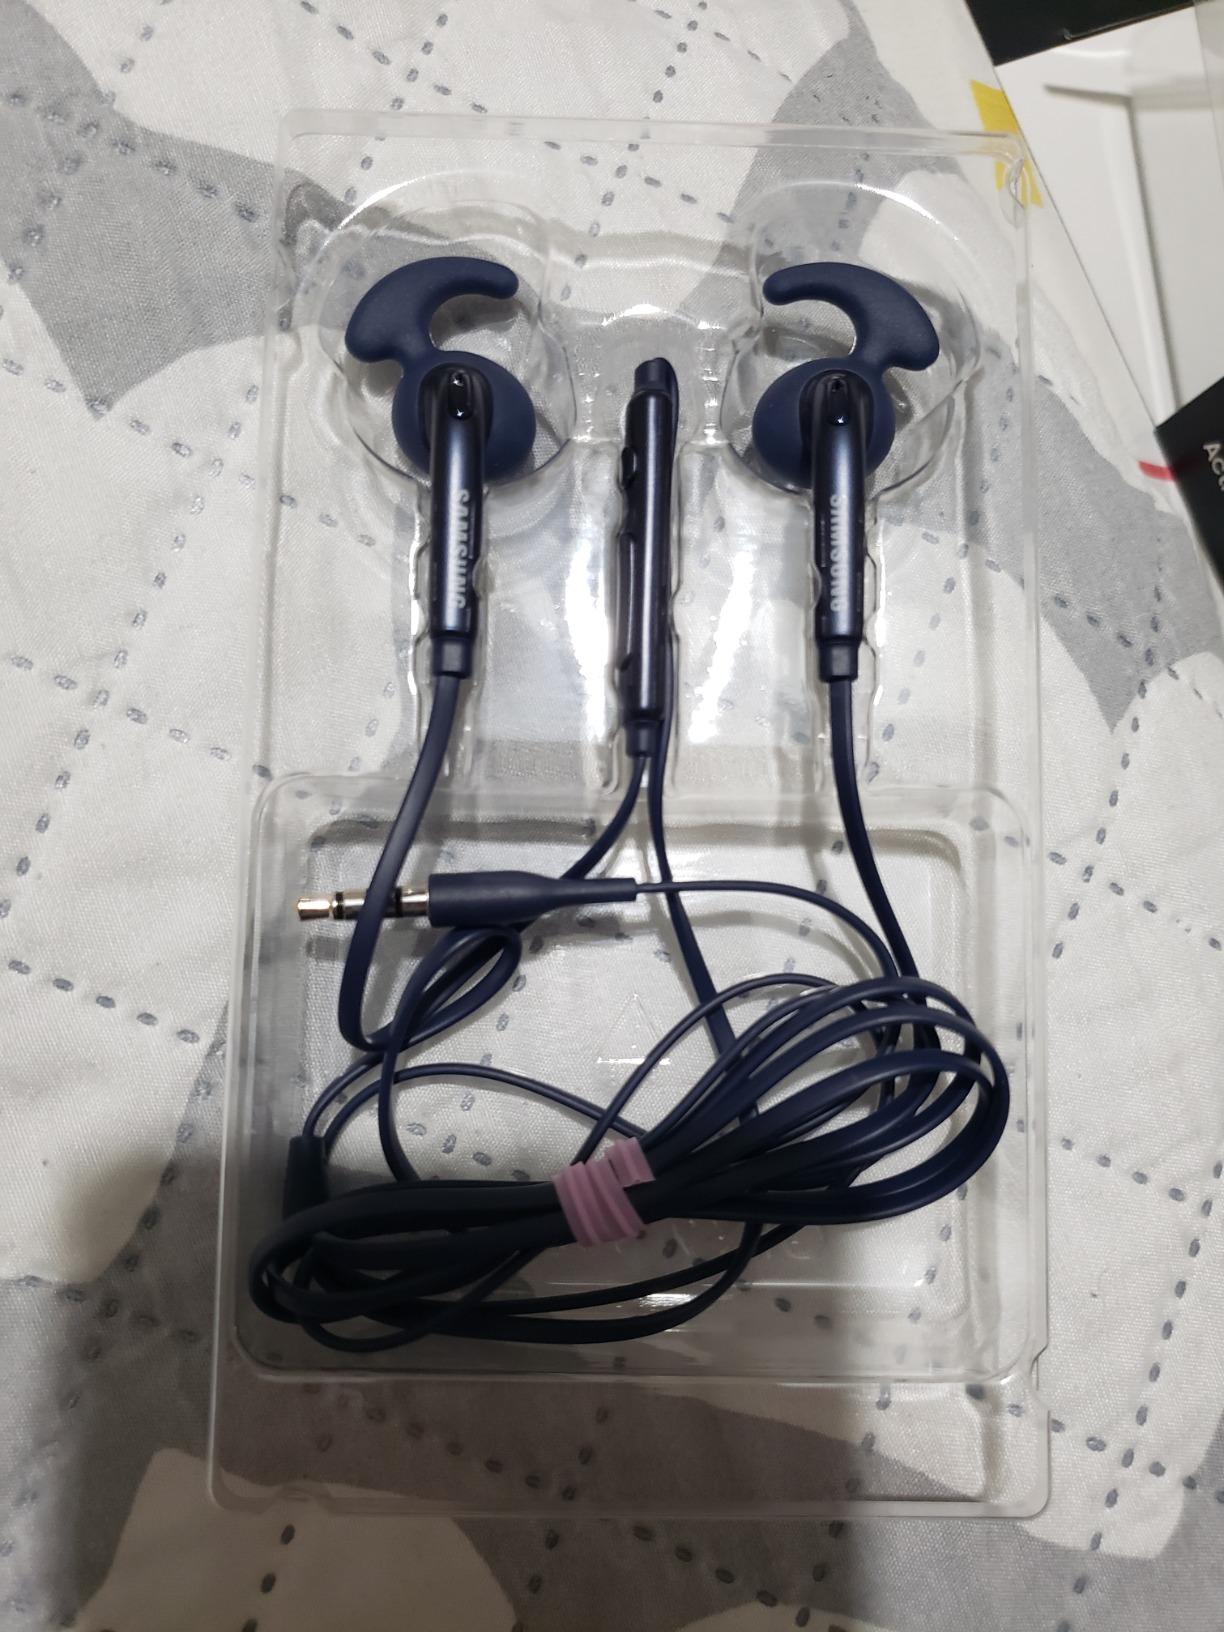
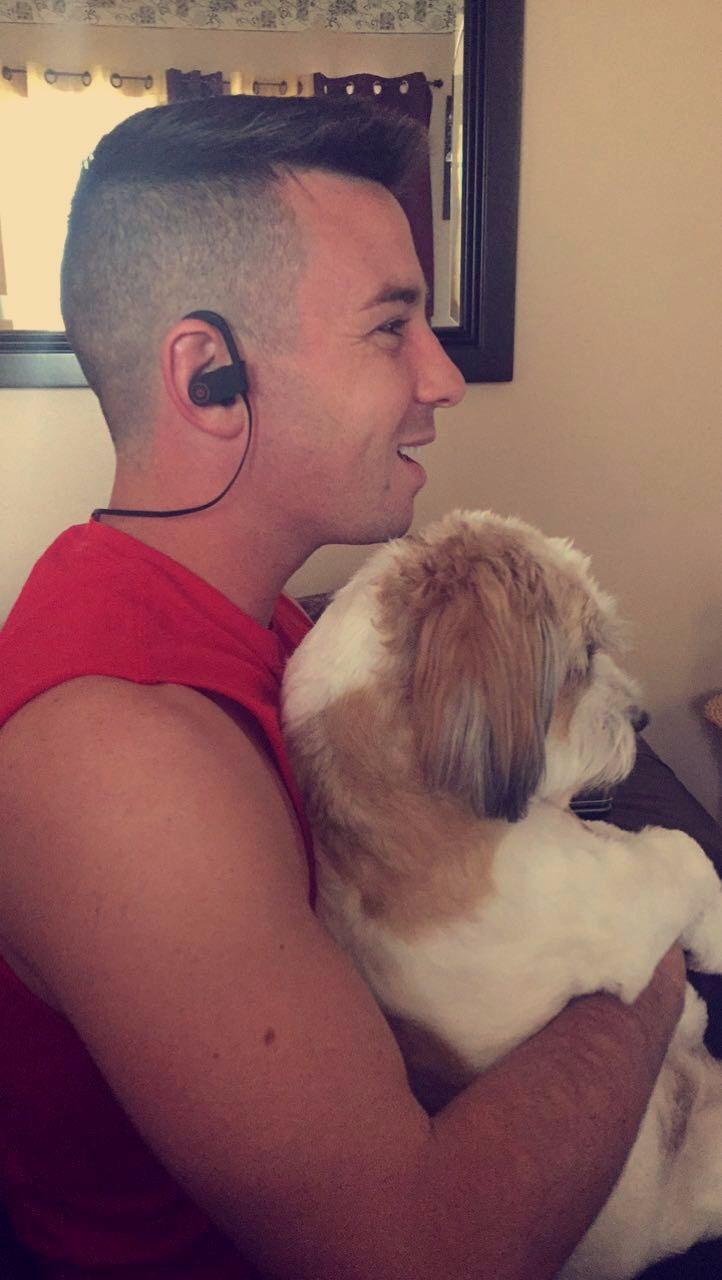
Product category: headphones
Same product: no